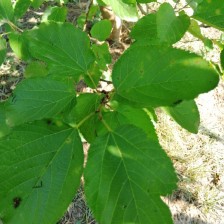
Variety: WhiteKing